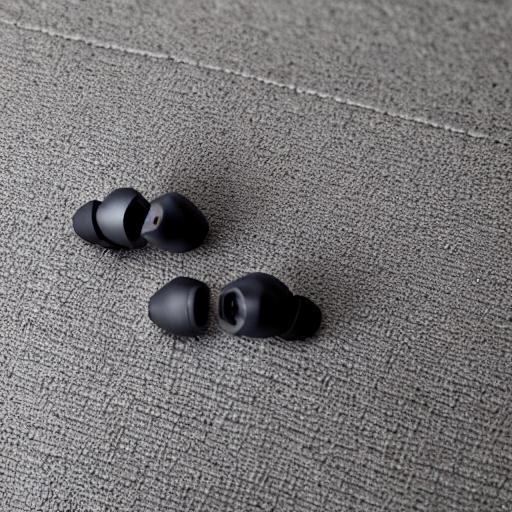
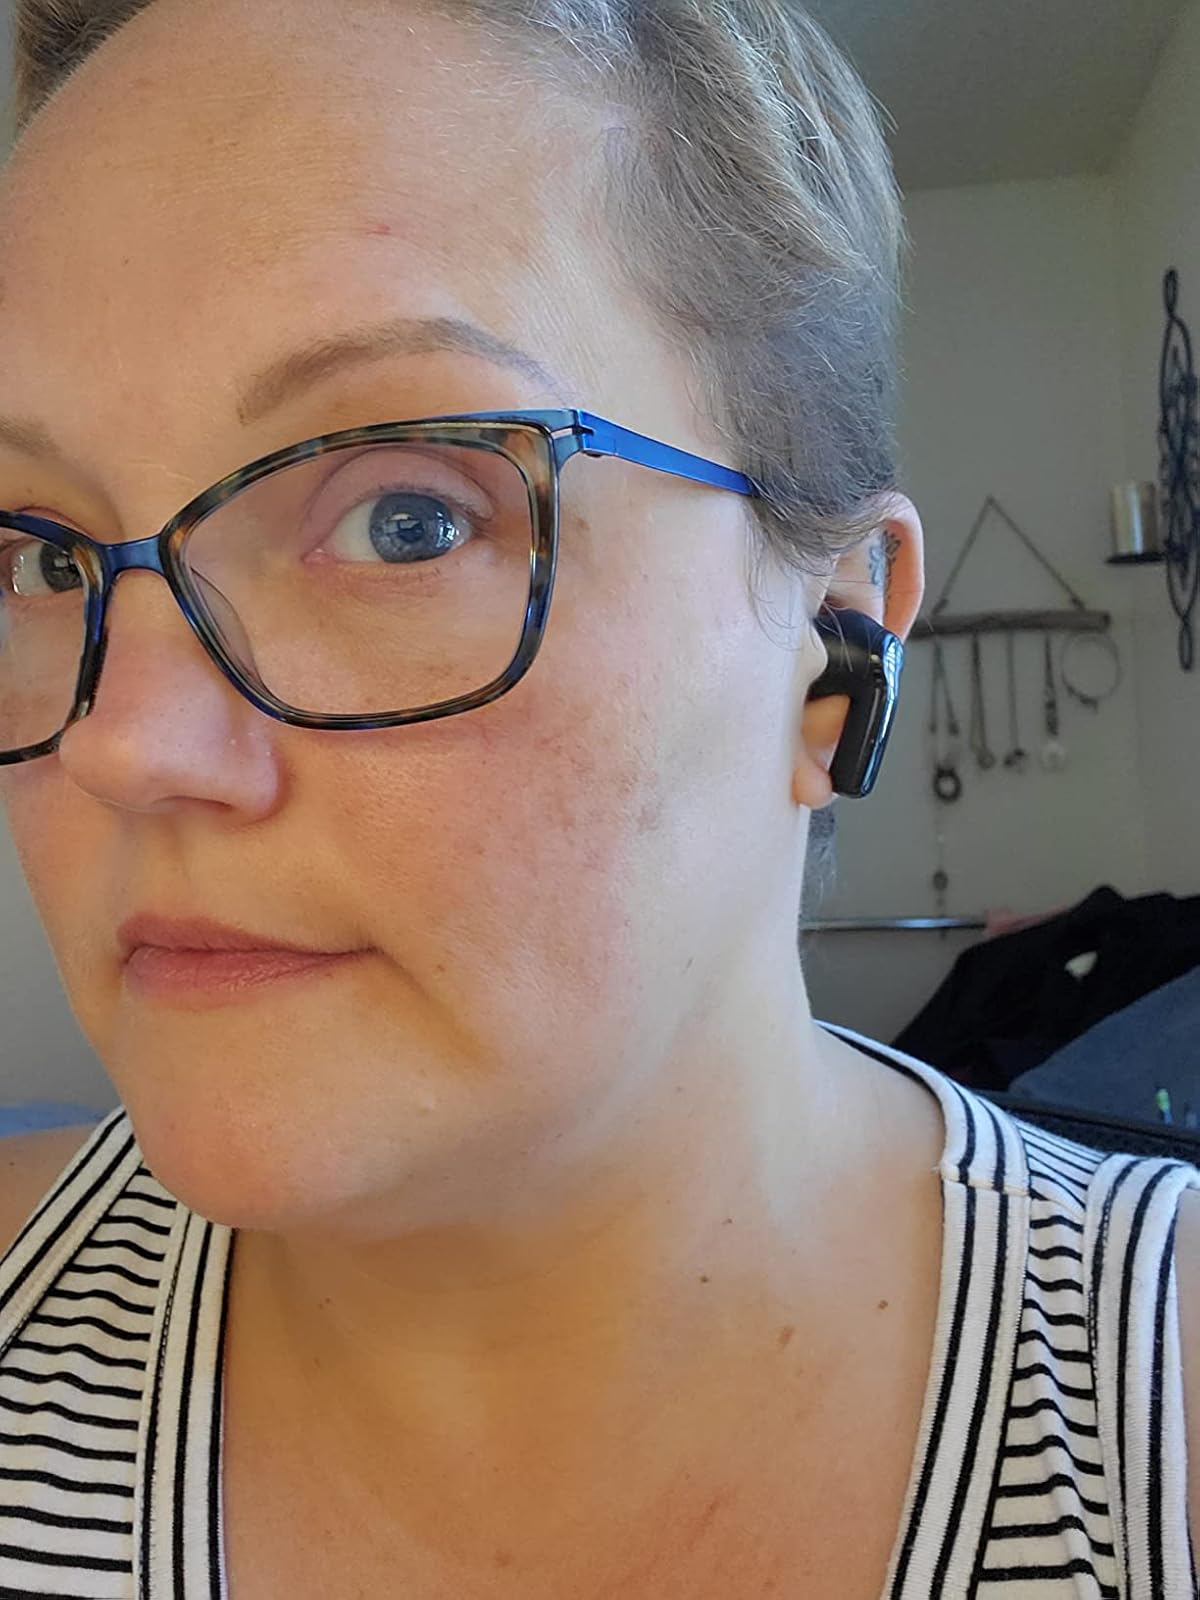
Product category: earbuds
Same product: no